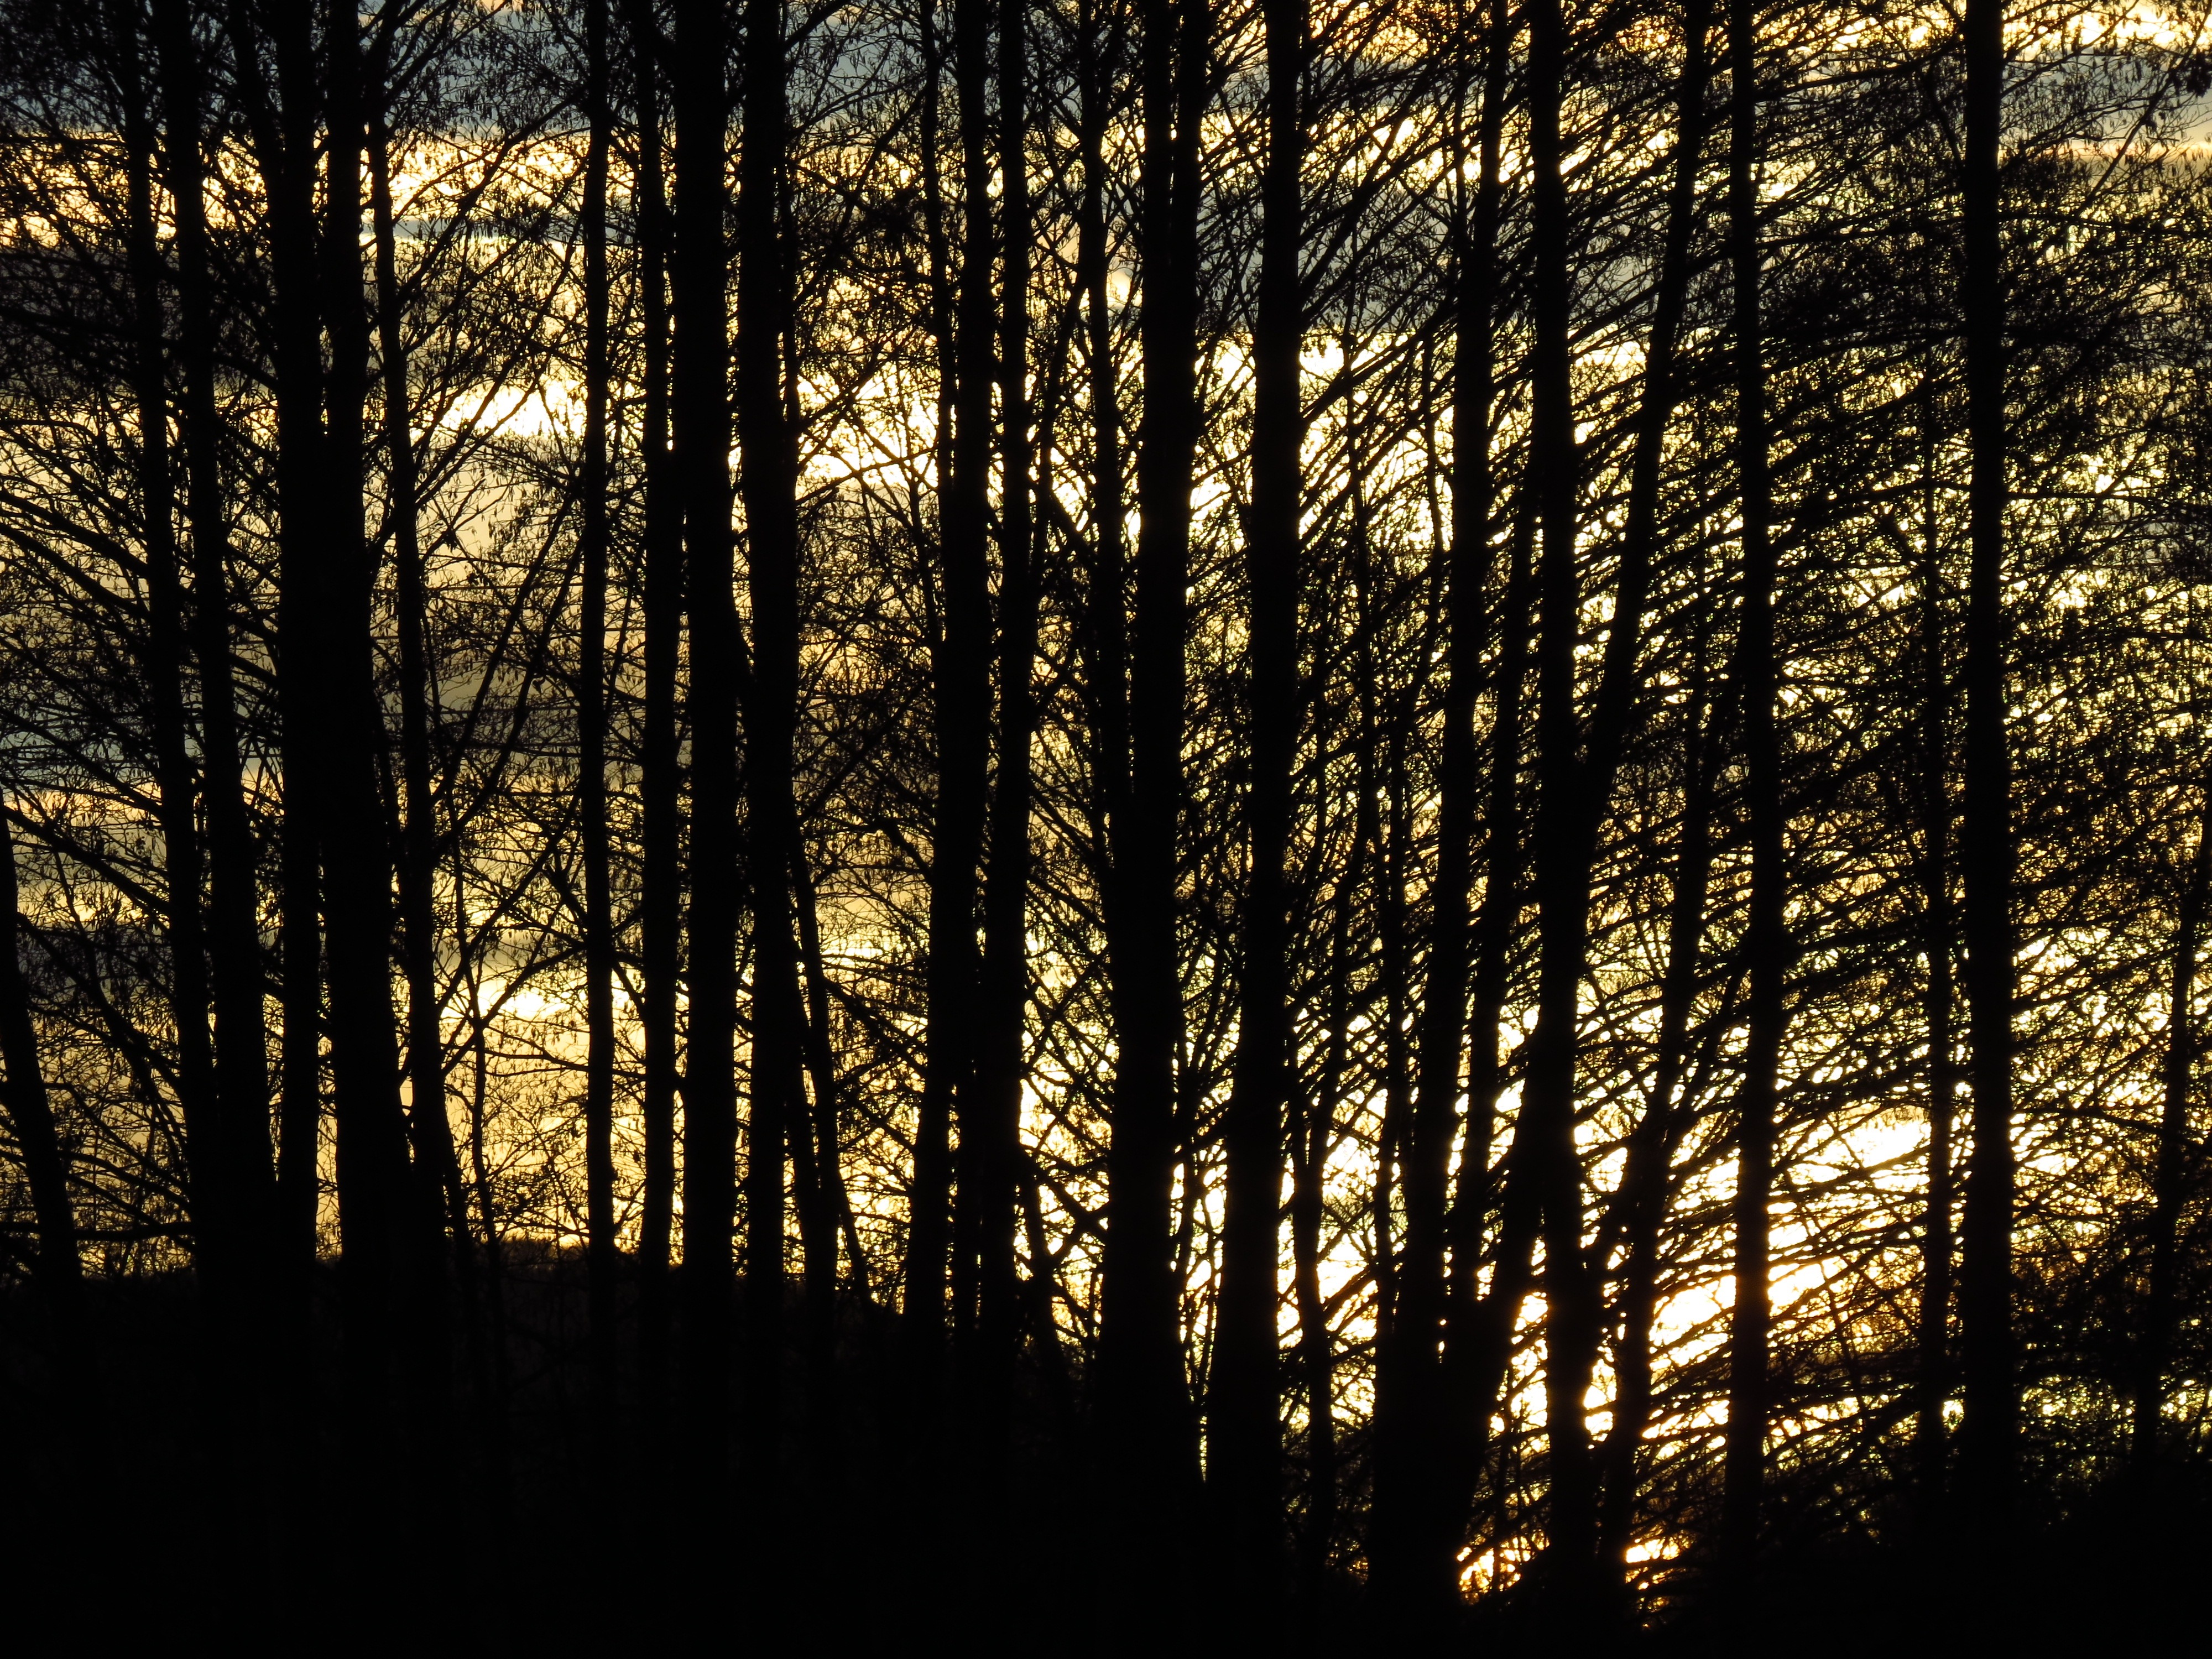
tree, nature, forest, branch, silhouette, light, plant, sky, sunset, sunlight, morning, leaf, evening, twilight, autumn, rest, black, season, trees, woodland, habitat, ecosystem, abendstimmung, back light, contour, natural environment, atmospheric phenomenon, woody plant